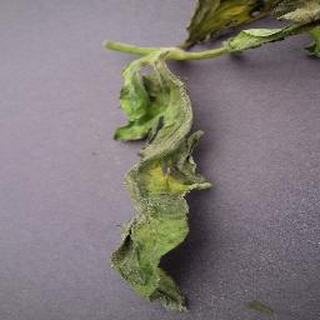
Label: tomato_late_blight